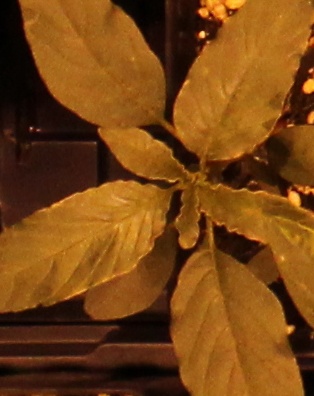
Label: Waterhemp